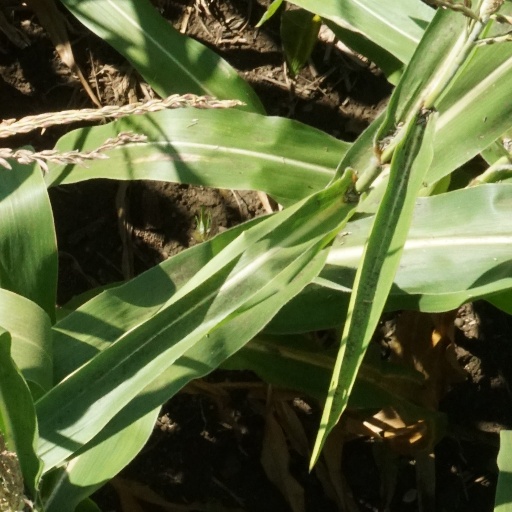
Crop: maize; corn